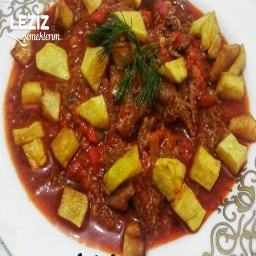
Label: pot_kebab